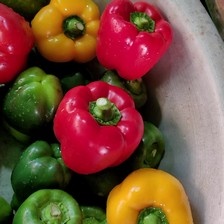
Label: capsicum